Michael George Mulhall

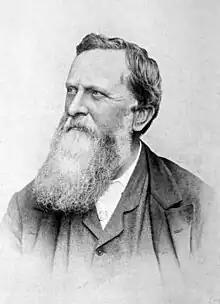
Portrait of Mulhall published on "Explorers in the New World", 1909

Michael George Mulhall (1836–1900) was an Irish author, statistician, economist and newspaper editor. He co-founded "The Standard", which in 1862 became the first English-language newspaper to be published daily in South America. He co-authored the first English-language book published in that continent, "The Handbook of the River Plate", a work that went to six editions, was widely consulted by immigrants and is now a historical sourcebook. His "Dictionary of Statistics" (1883 and later editions) became a standard work of reference.